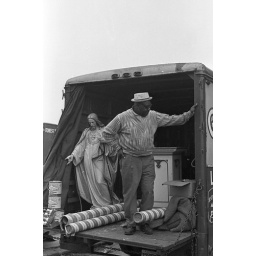
maxwell street jesus in truck